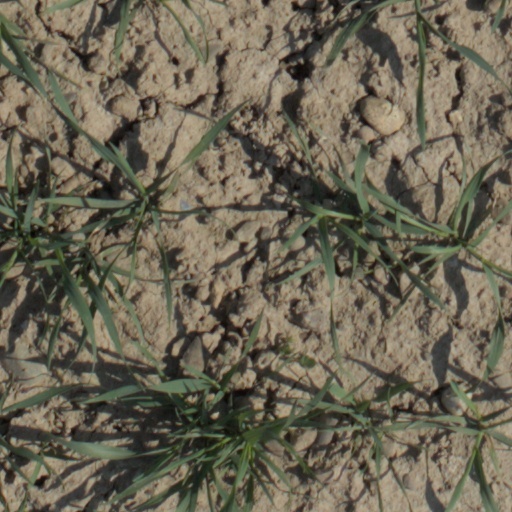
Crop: wheat